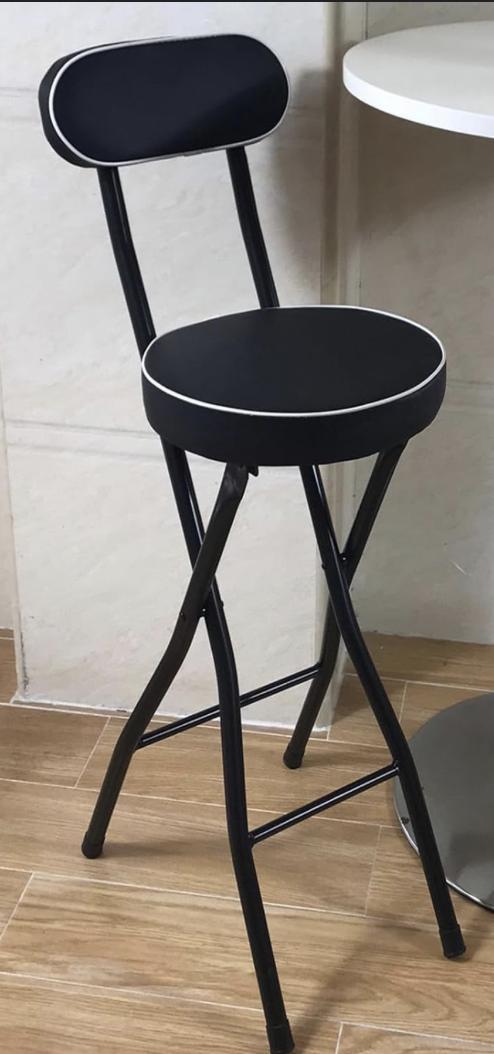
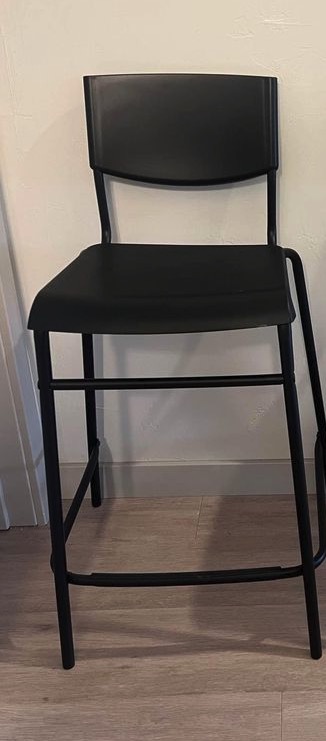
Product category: stool
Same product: no